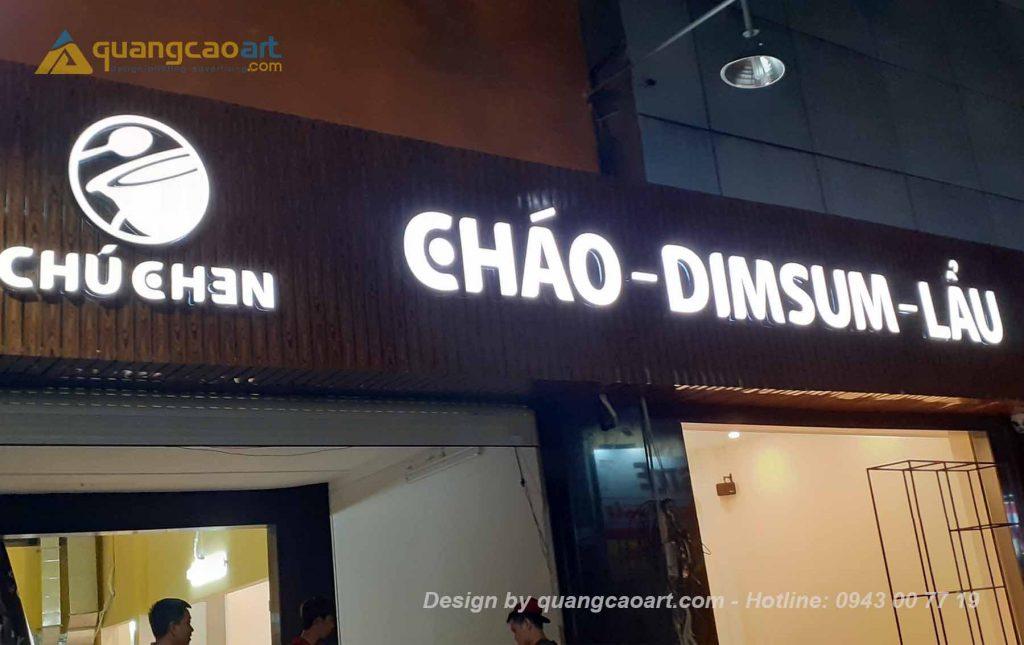
có một cái logo màu trắng ở trên biển hiệu của quán ăn